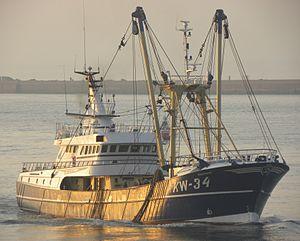
Katwijk aan Zee est une localité et un ancien village situé dans la commune de Katwijk, dans la province néerlandaise de Hollande-Méridionale. Au 1ᵉʳ janvier 2017, sa population s'élève à 14 040 habitants.